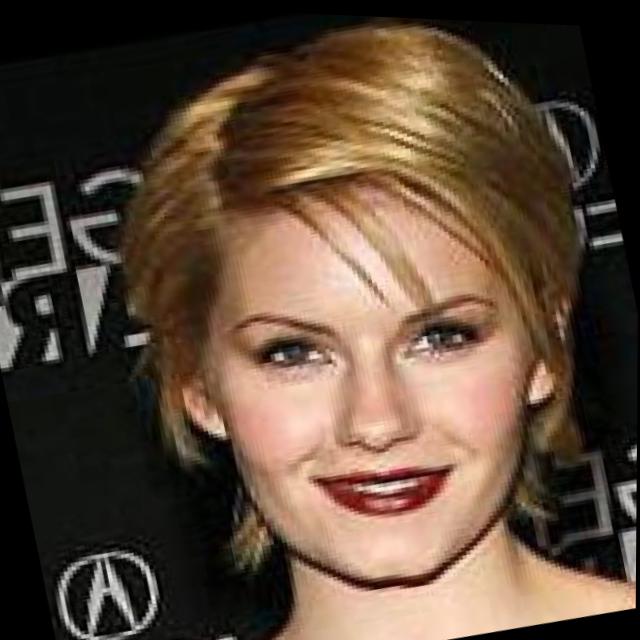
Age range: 21-44